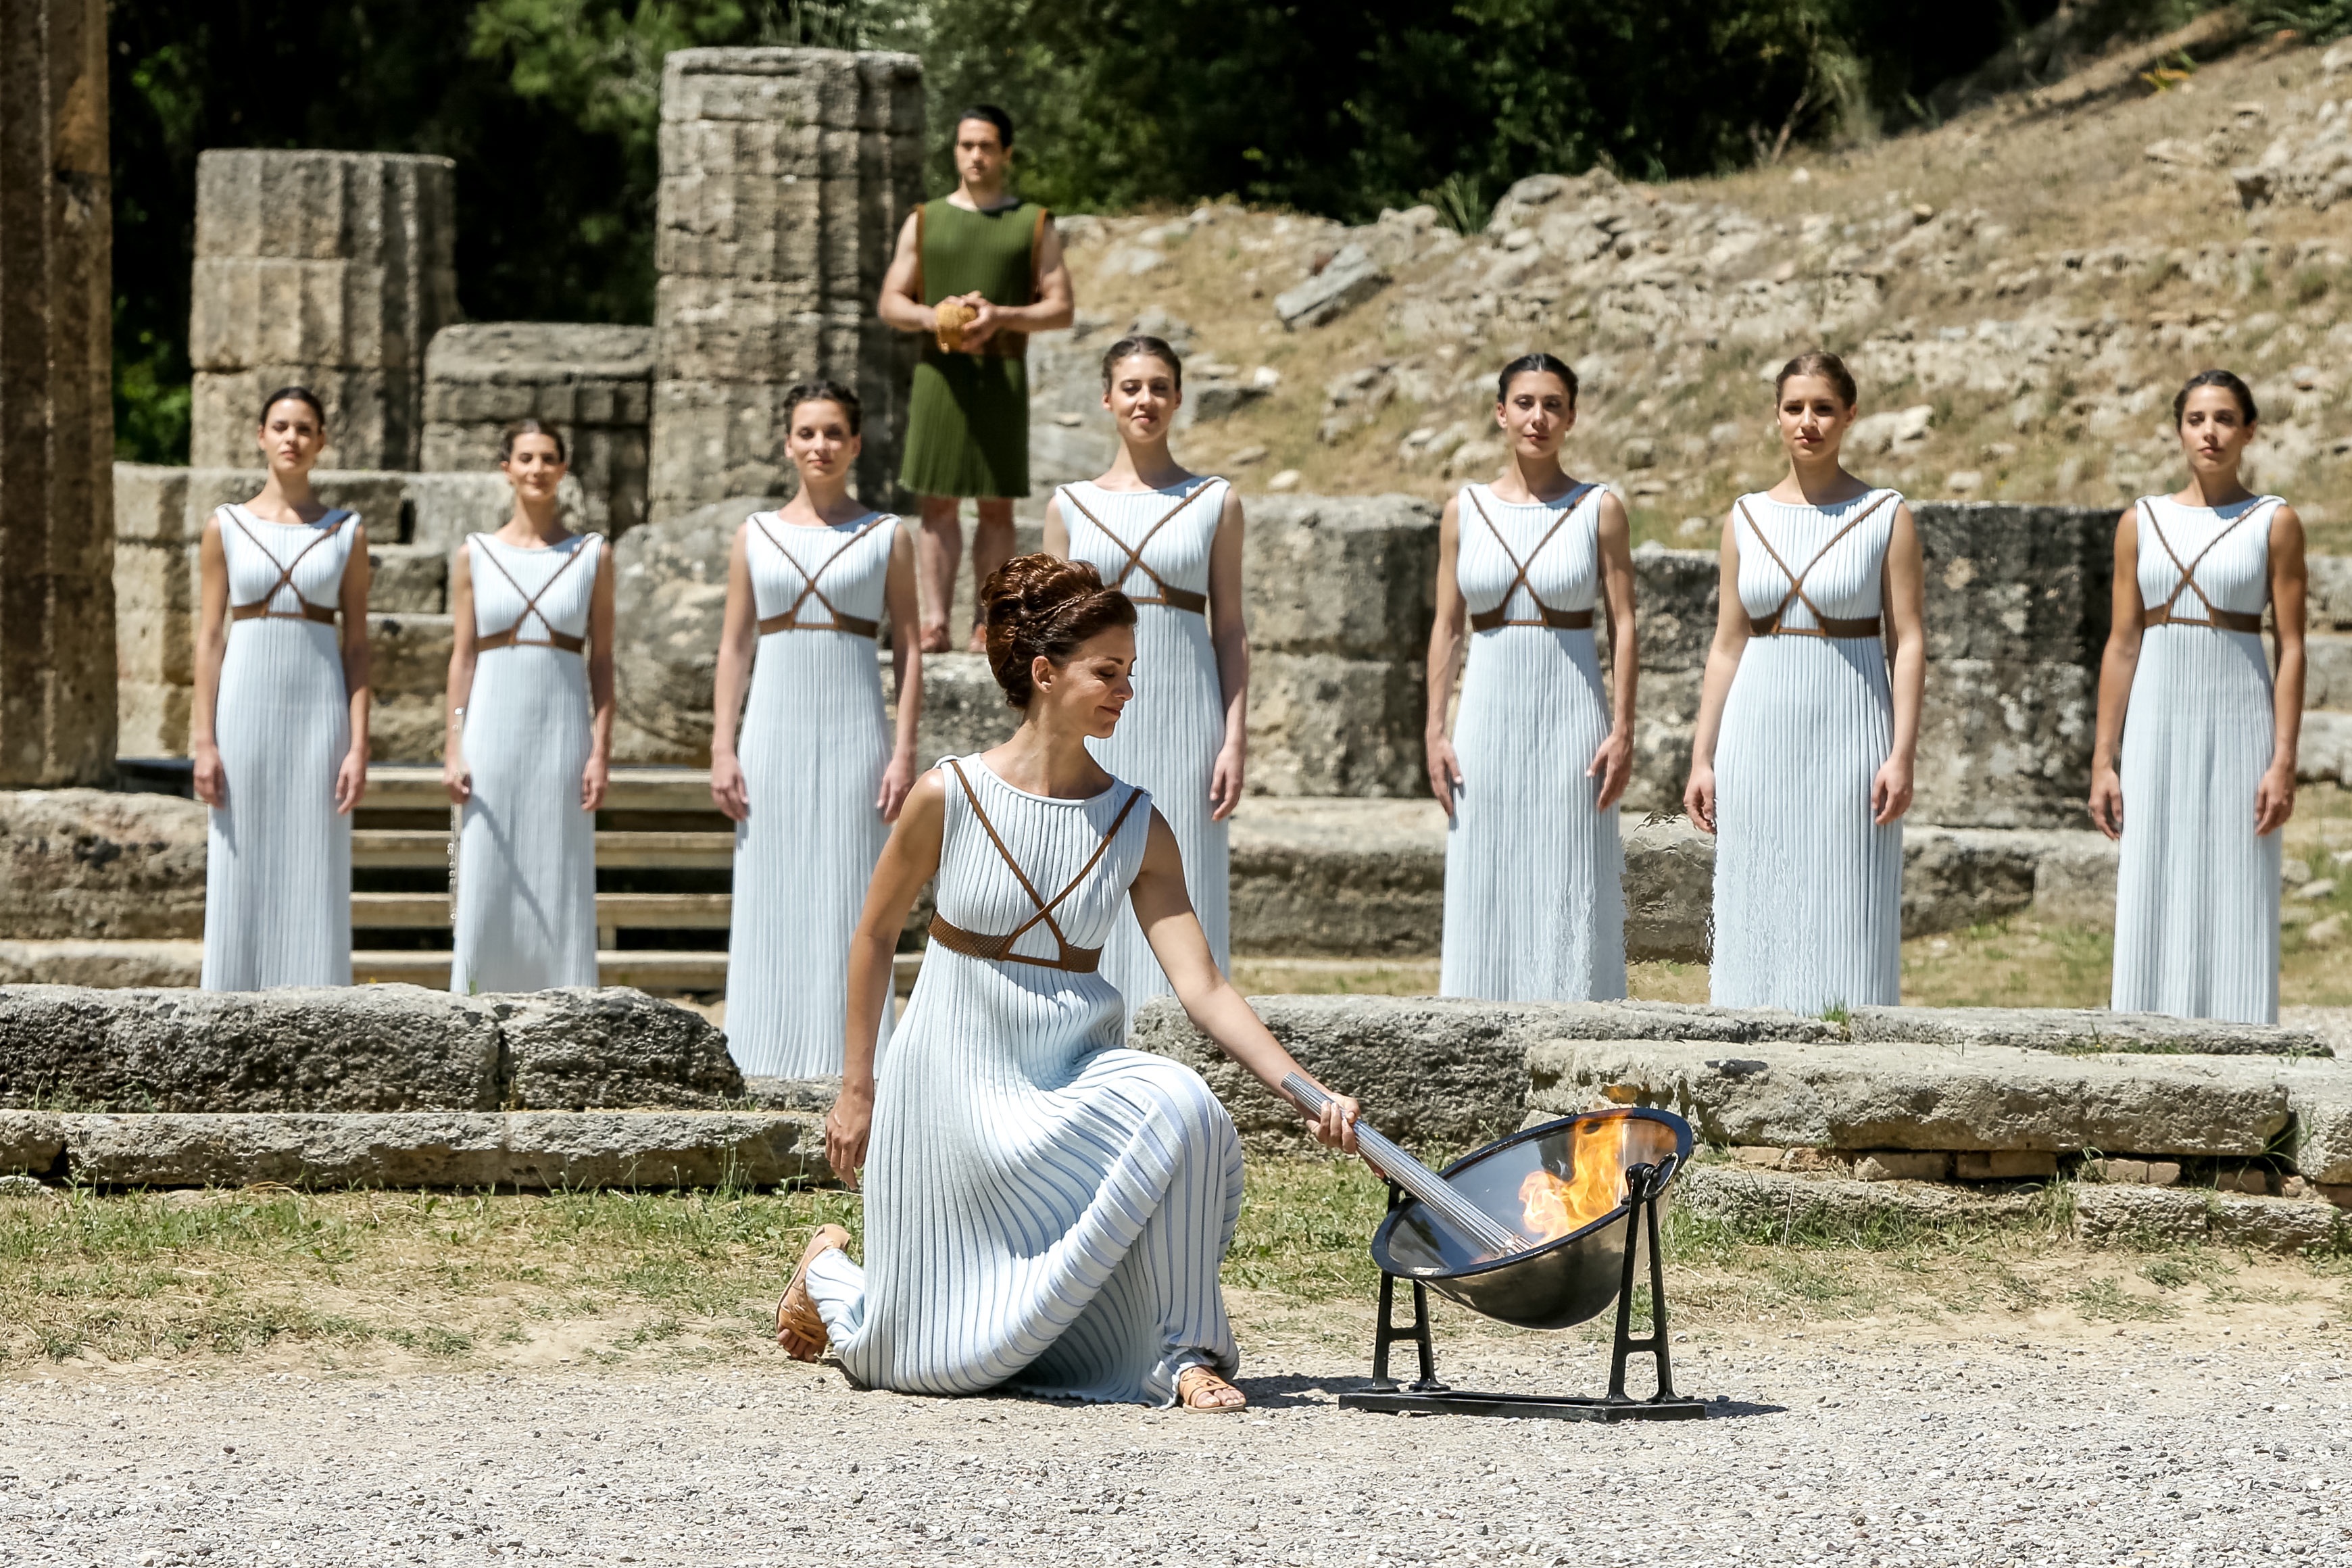
people, ceremony, middle ages